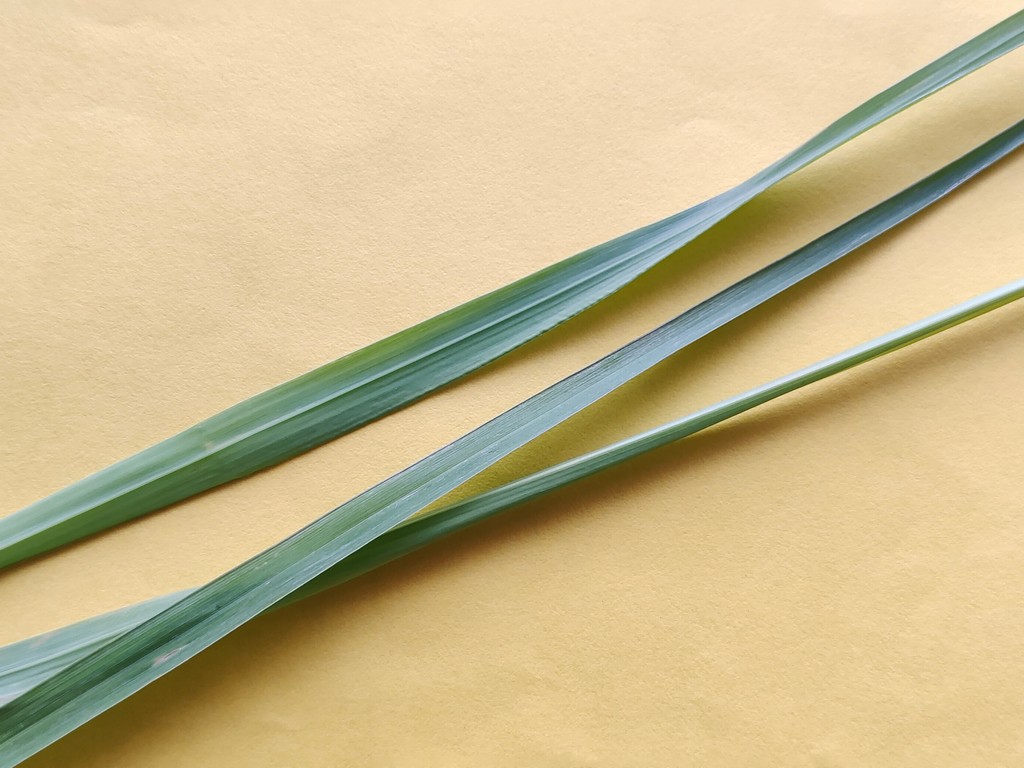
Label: Healthy